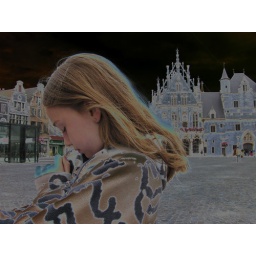
My daughter on the market of Mechelen, BelgiumSarah3000 &amp;quot;Stokstaartje&amp;quot; in gesolariseerde stemming op de Grote Markt van 2800